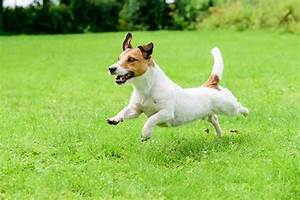
Label: dog